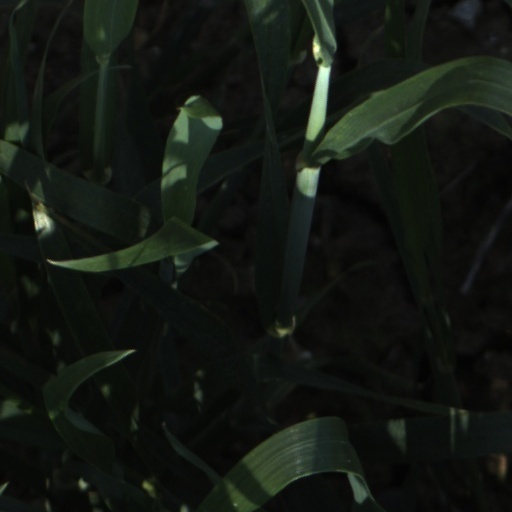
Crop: wheat